Vitamin B12 deficiency

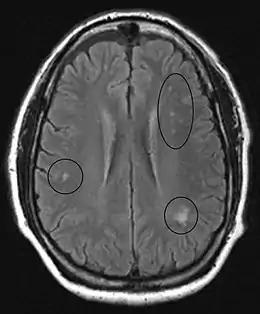
MRI image of the brain in vitamin B deficiency, axial view showing the "precontrast FLAIR image": note the abnormal lesions (circled) in the periventricular area suggesting white matter pathology.

The total amount of vitamin B stored in the body is between two and five milligrams in adults. Approximately 50% is stored in the liver, but approximately 0.1% is lost each day, due to secretions into the gutnot all of the vitamin in the gut is reabsorbed. While bile is the main vehicle for B excretion, most of this is recycled via enterohepatic circulation. Due to the extreme efficiency of this mechanism, the liver can store three to five years worth of vitamin B under normal conditions and functioning. However, the rate at which B levels may change when dietary intake is low depends on the balance between several variables.